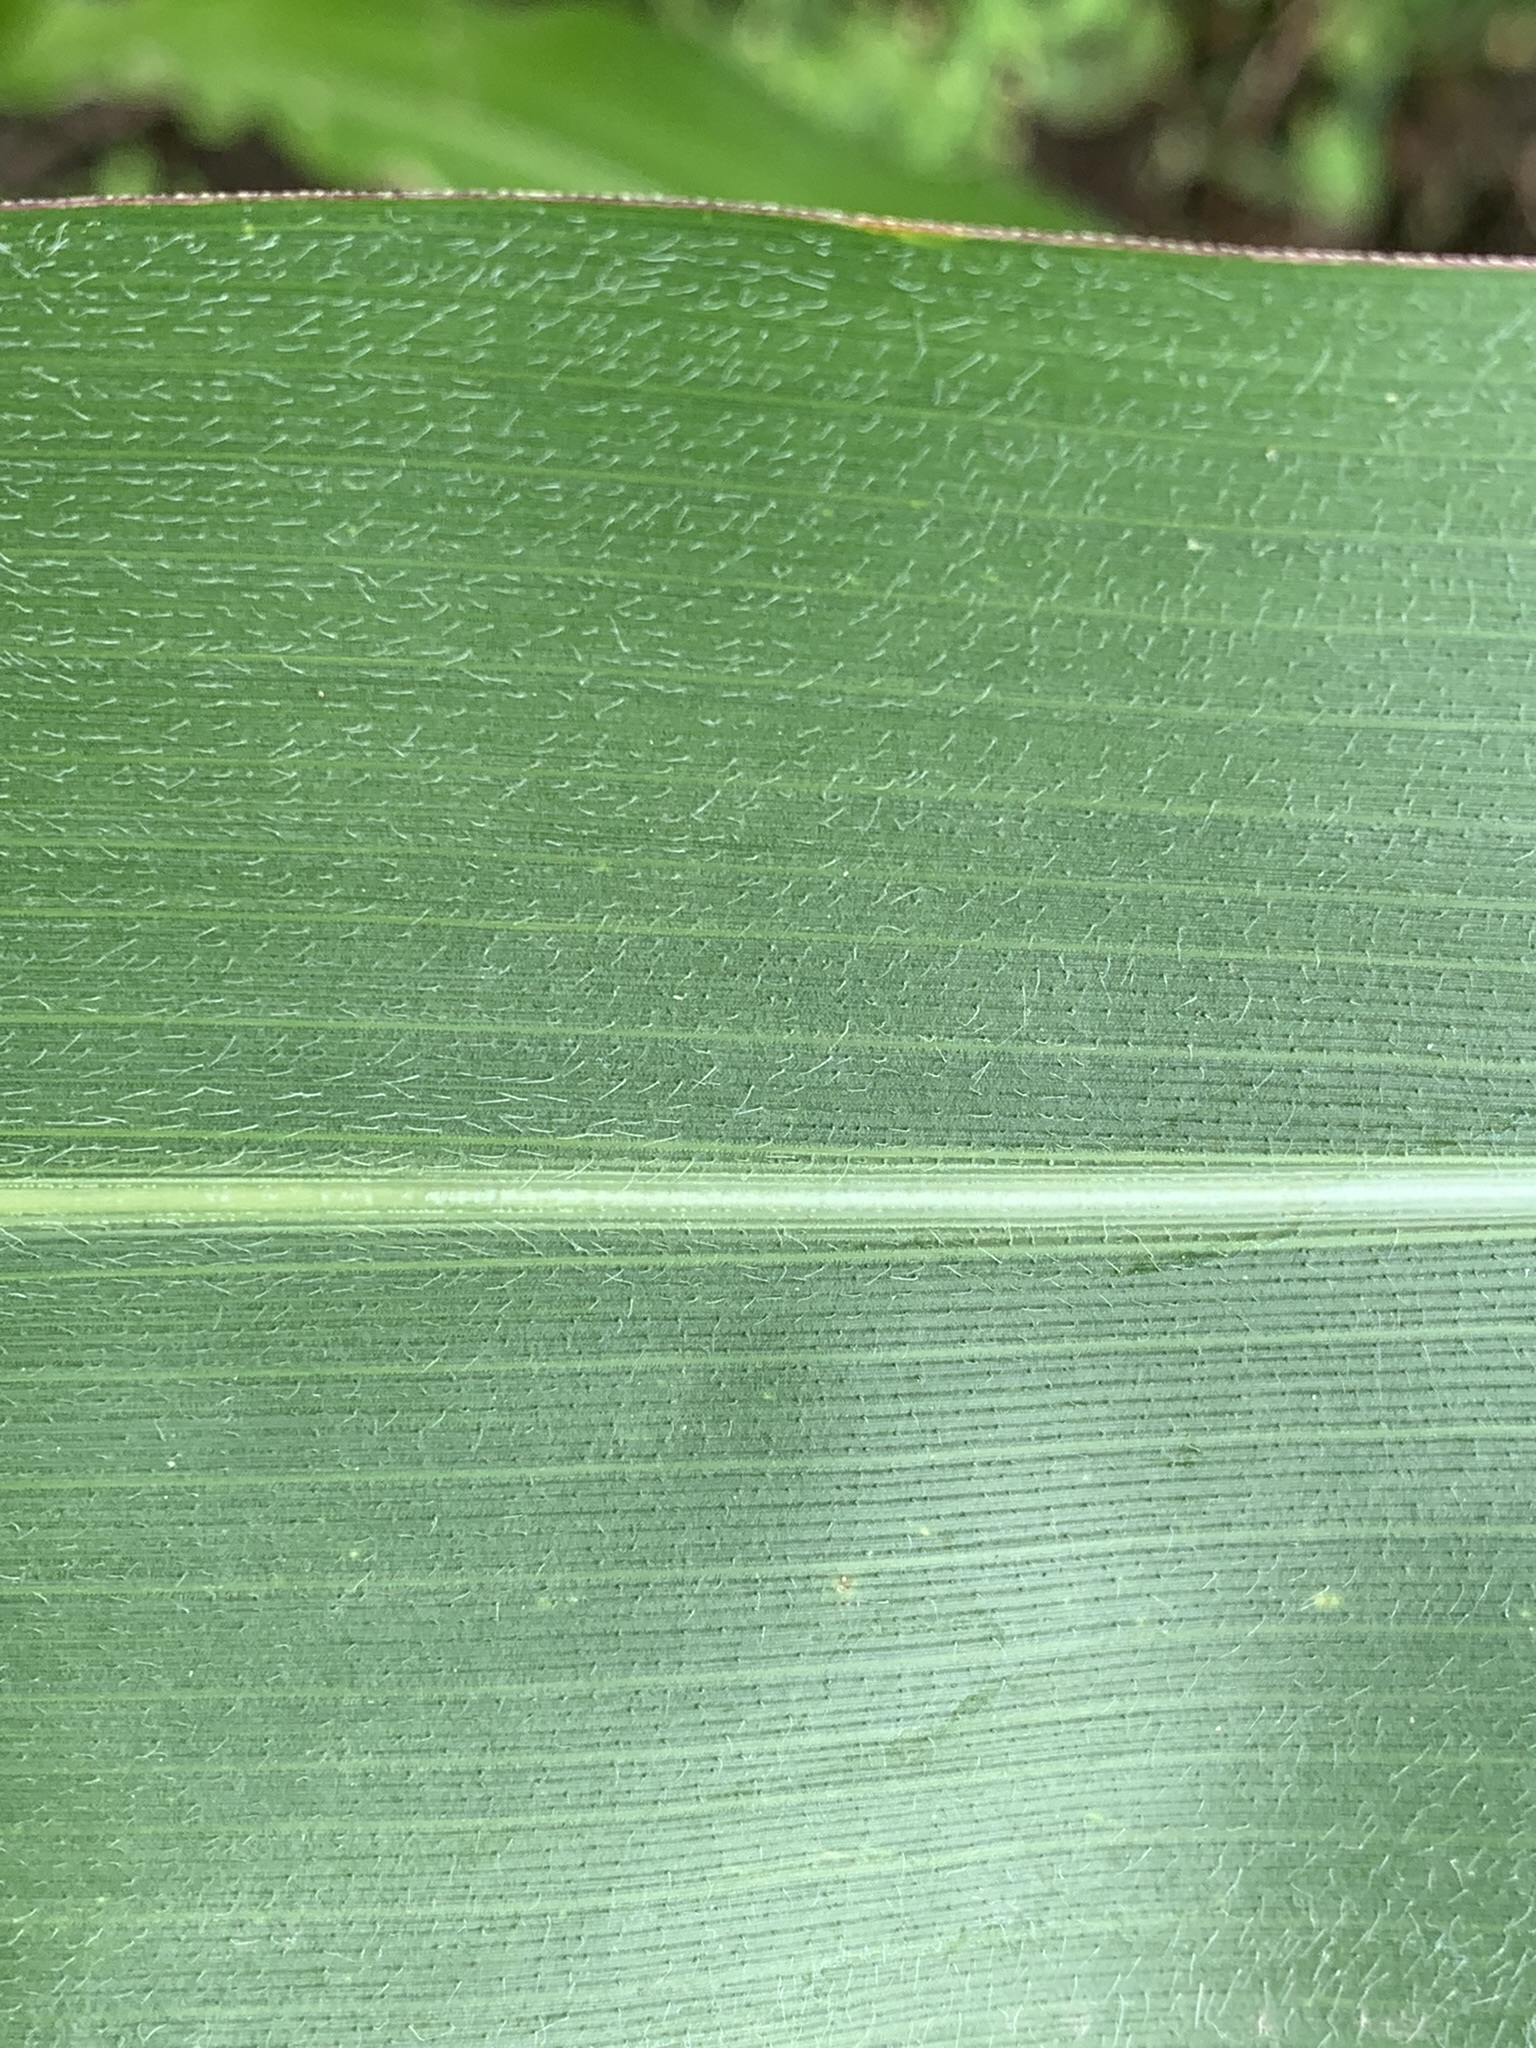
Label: Healthy